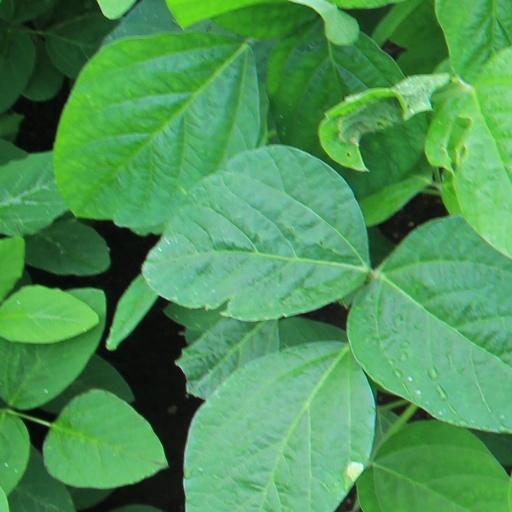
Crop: soybean